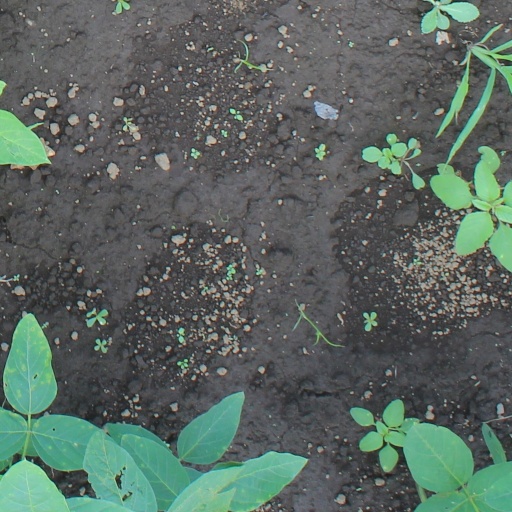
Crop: soybean